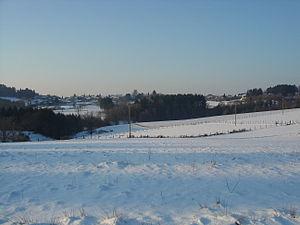
Vue générale d'Augerolles
Augerolles est une commune française située dans le département du Puy-de-Dôme, en région d'Auvergne-Rhône-Alpes.